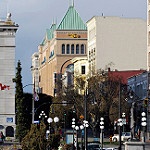
Scene: Outdoor